1967 Detroit riot

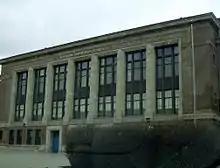
Northern High School on Woodward Avenue was 98% black in 1966 and the setting of a black-student walkout.

Detroit Public Schools suffered from underfunding and racial discrimination before the riots. Underfunding was a function of a decreasing tax base as the population shrank while the numbers of students rose. From 1962 to 1966, enrollment grew from 283,811 to 294,653, but the loss of tax base made less funding available. At the same time, middle-class families were leaving the district, and the numbers of low-scoring and economically disadvantaged students, mostly black, were increasing. In 1966–67, the funding per pupil in Detroit was $193 compared to $225 per pupil in the suburbs. Exacerbating this inequity were the challenges in educating disadvantaged students. The Detroit Board of Education estimated it cost twice as much to educate a "ghetto child properly as to educate a suburban child". According to Michigan law in 1967, class sizes could not exceed thirty-five students, but in inner-city schools they did, sometimes swelling to forty students per teacher. To have the same teacher/student ratio as the rest of the state, Detroit would have to hire 1,650 more teachers for the 1966–67 school year.